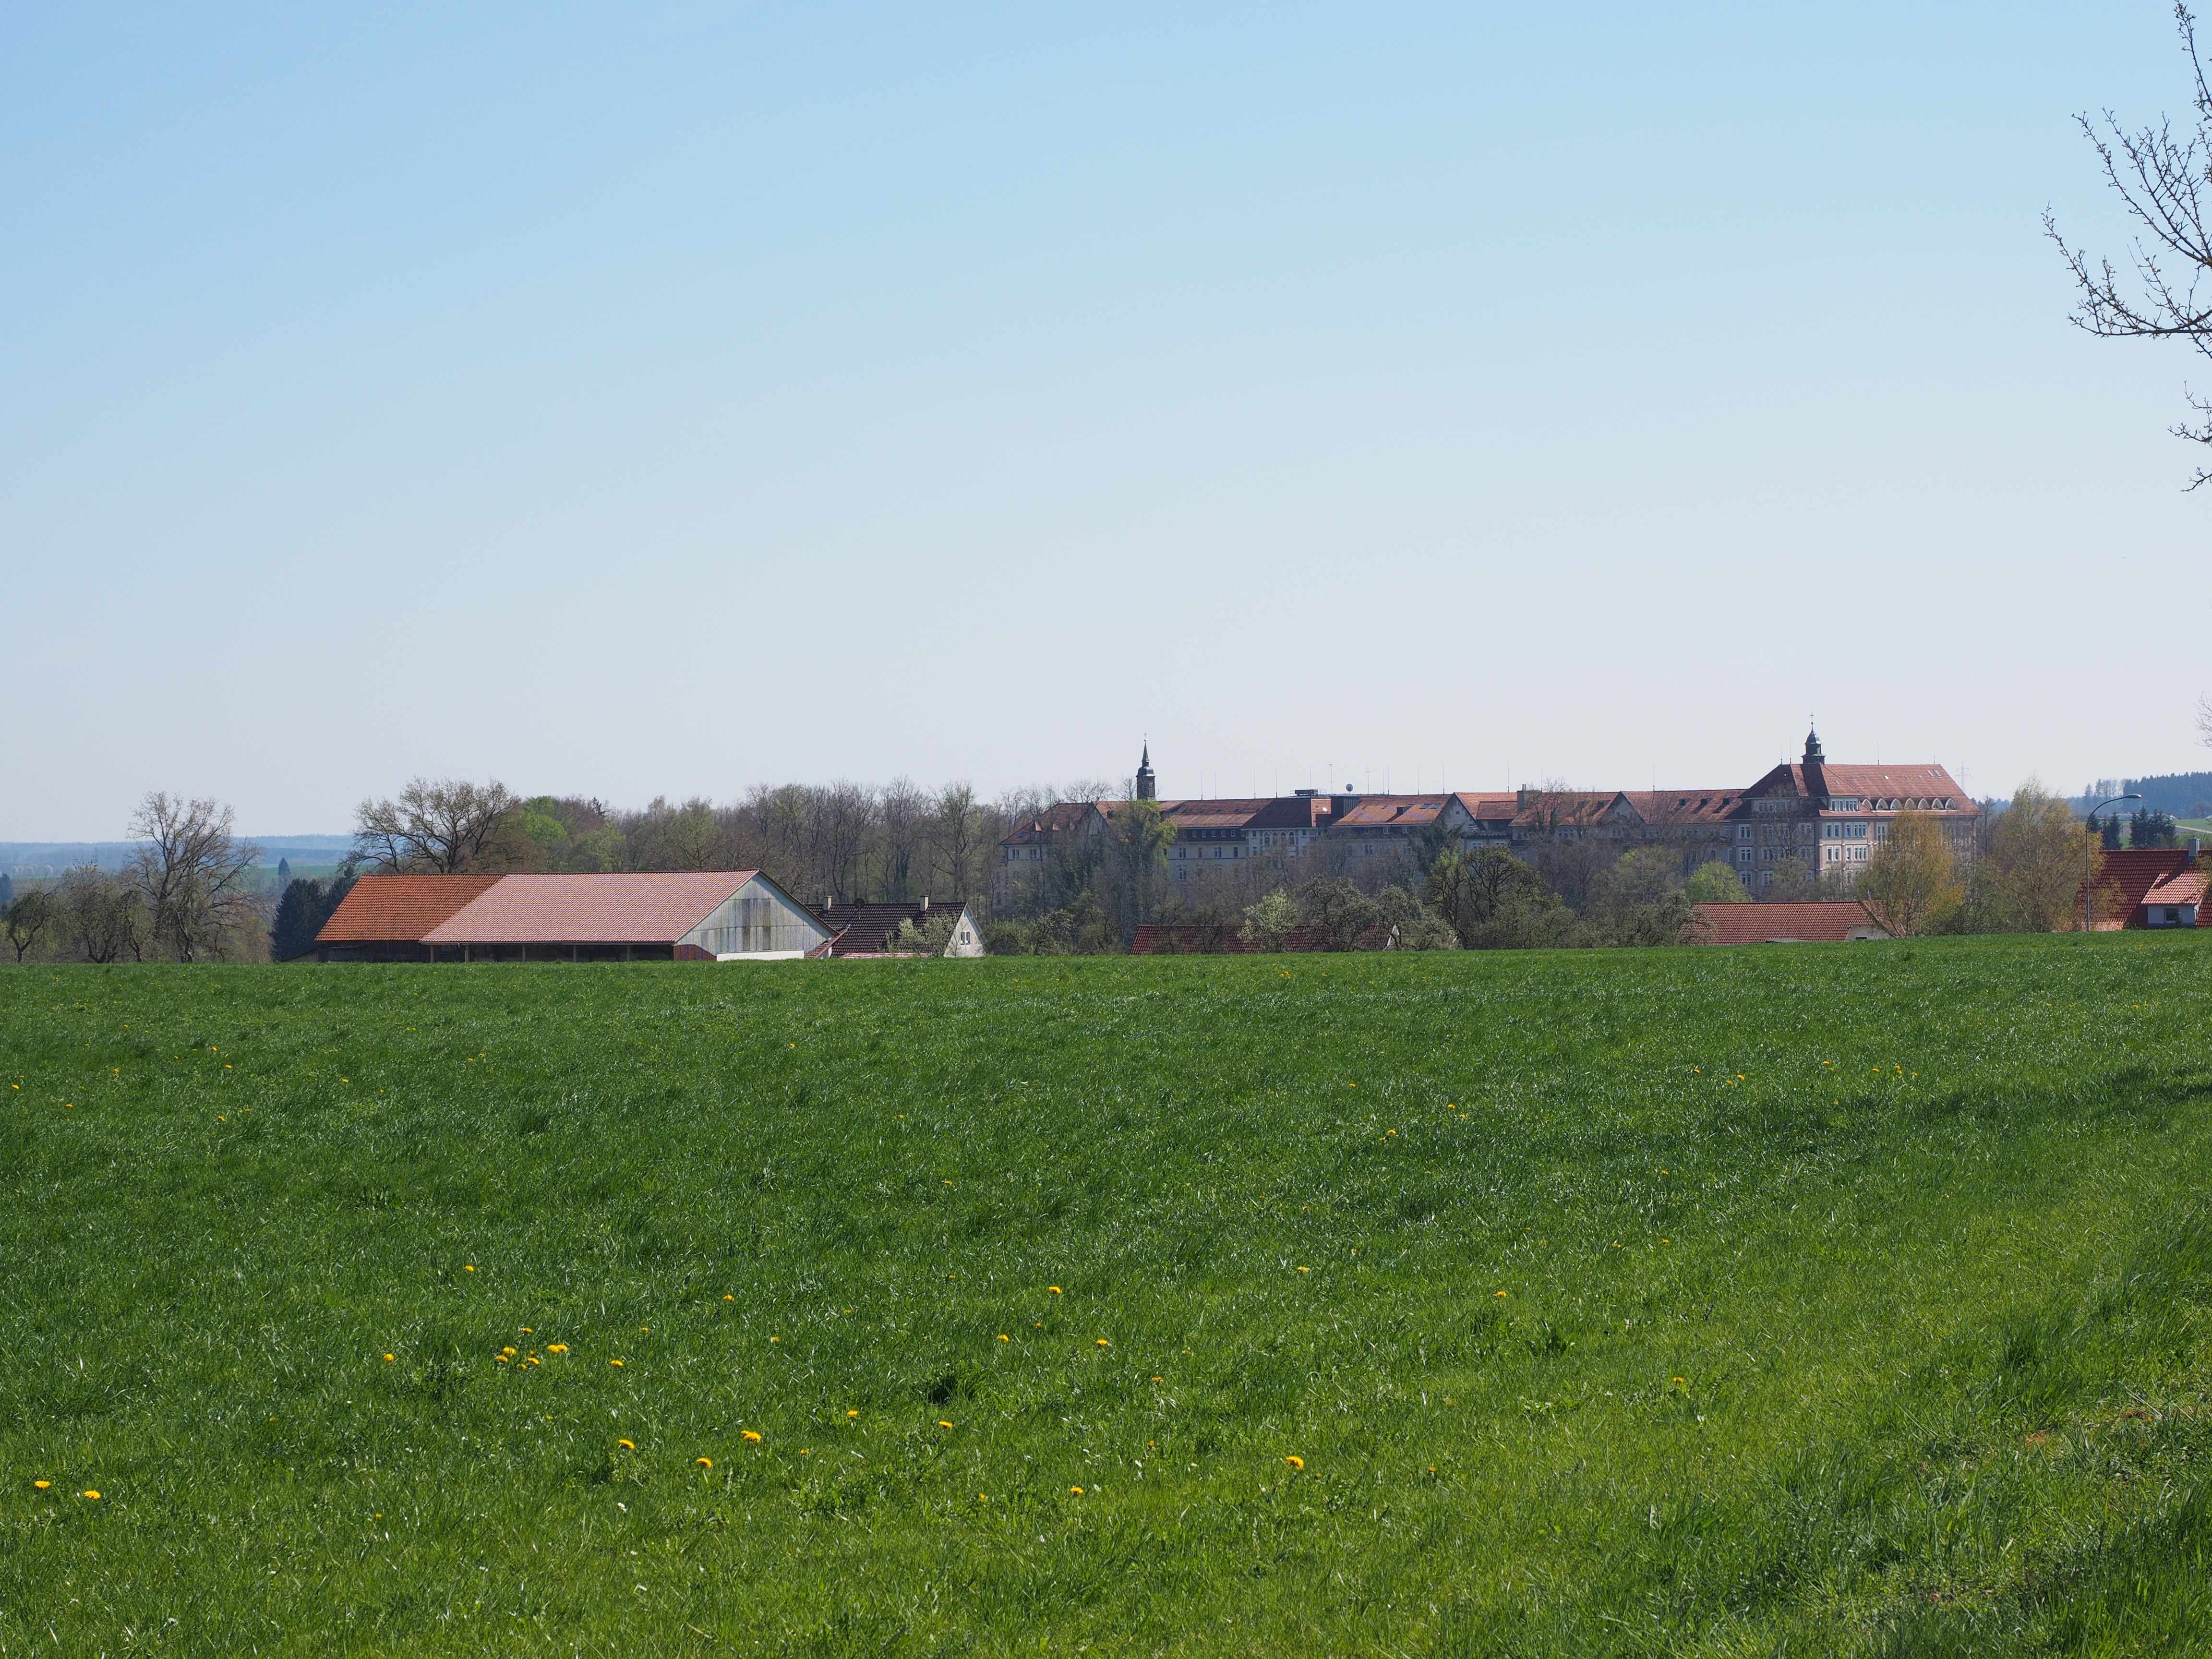
grass, field, farm, lawn, meadow, prairie, hill, wind, hike, pasture, agriculture, plain, fields, grassland, monastery, rural area, reported, danube valley, land lot, mariae heimsuchung, untermarchtal